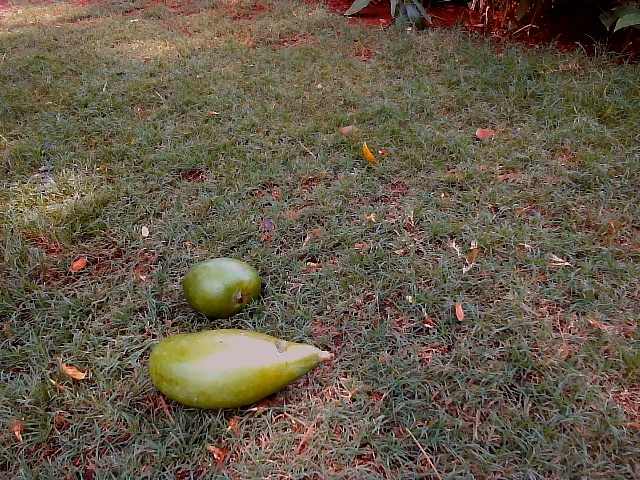
Label: Raw_Mango